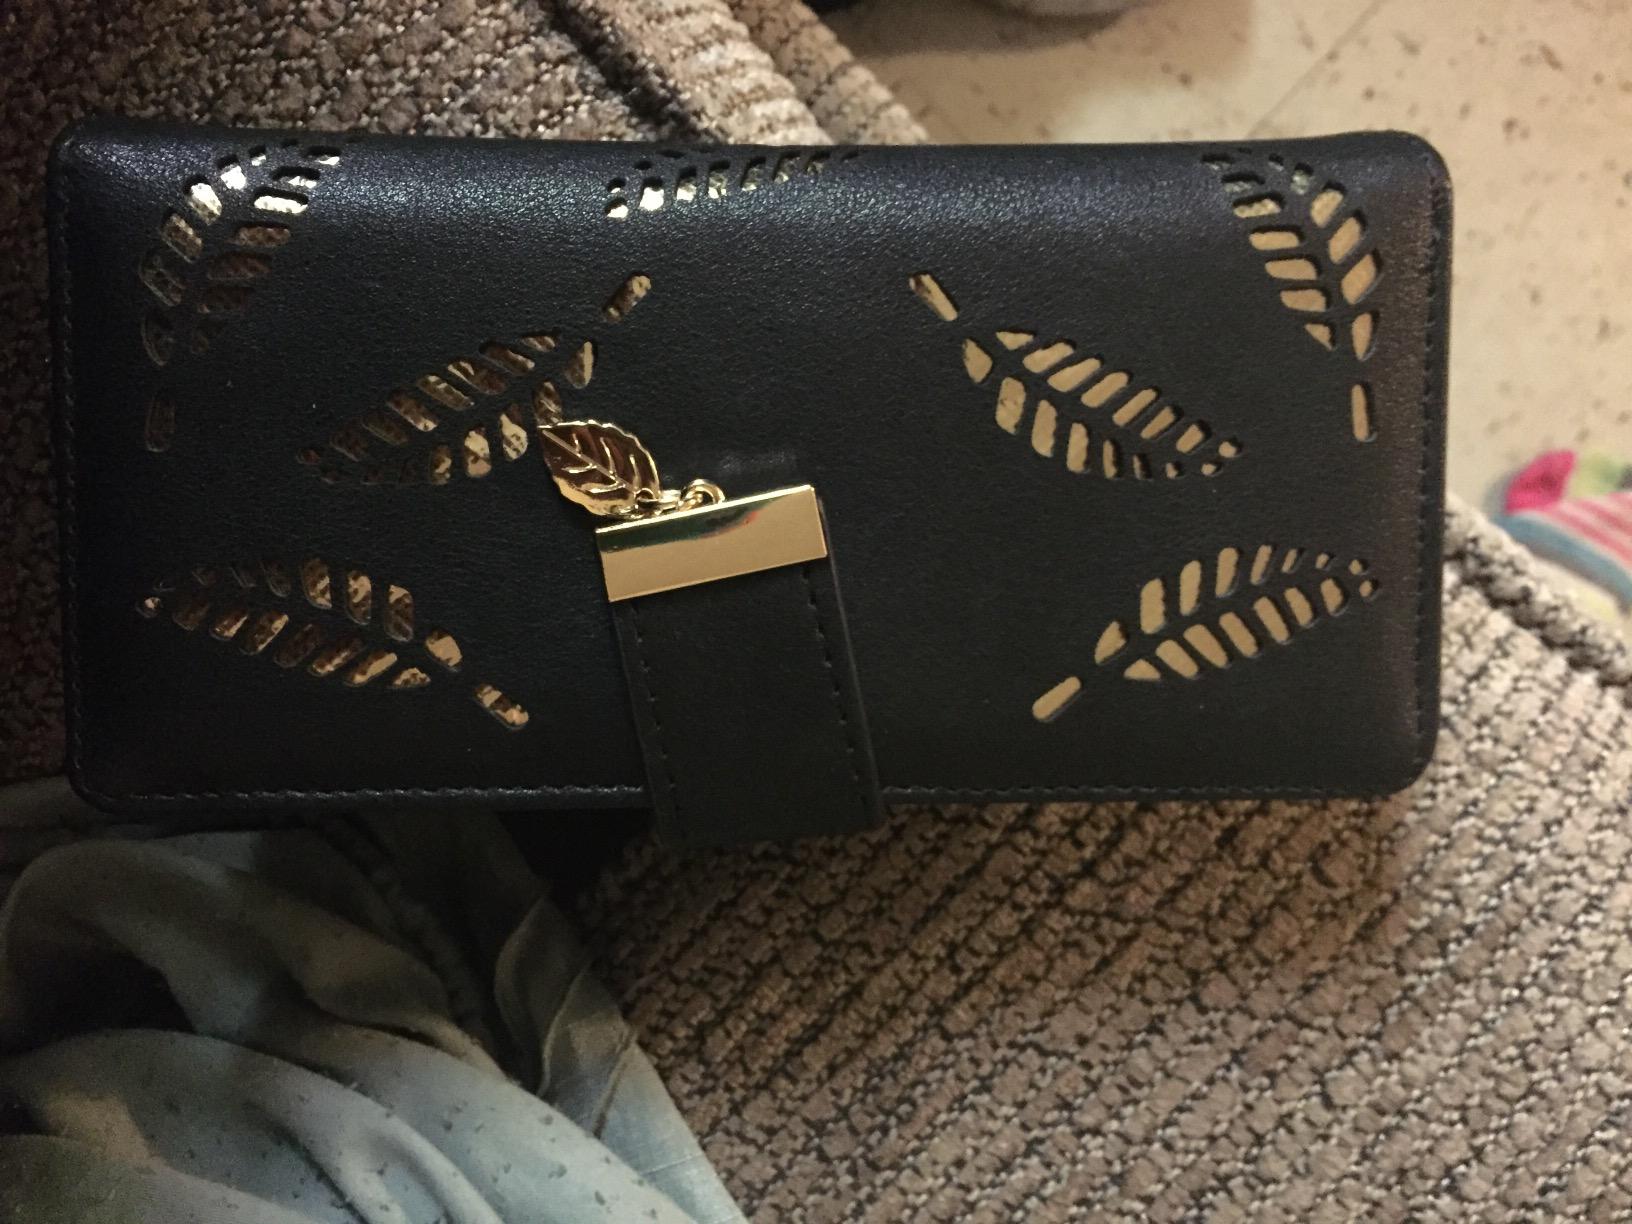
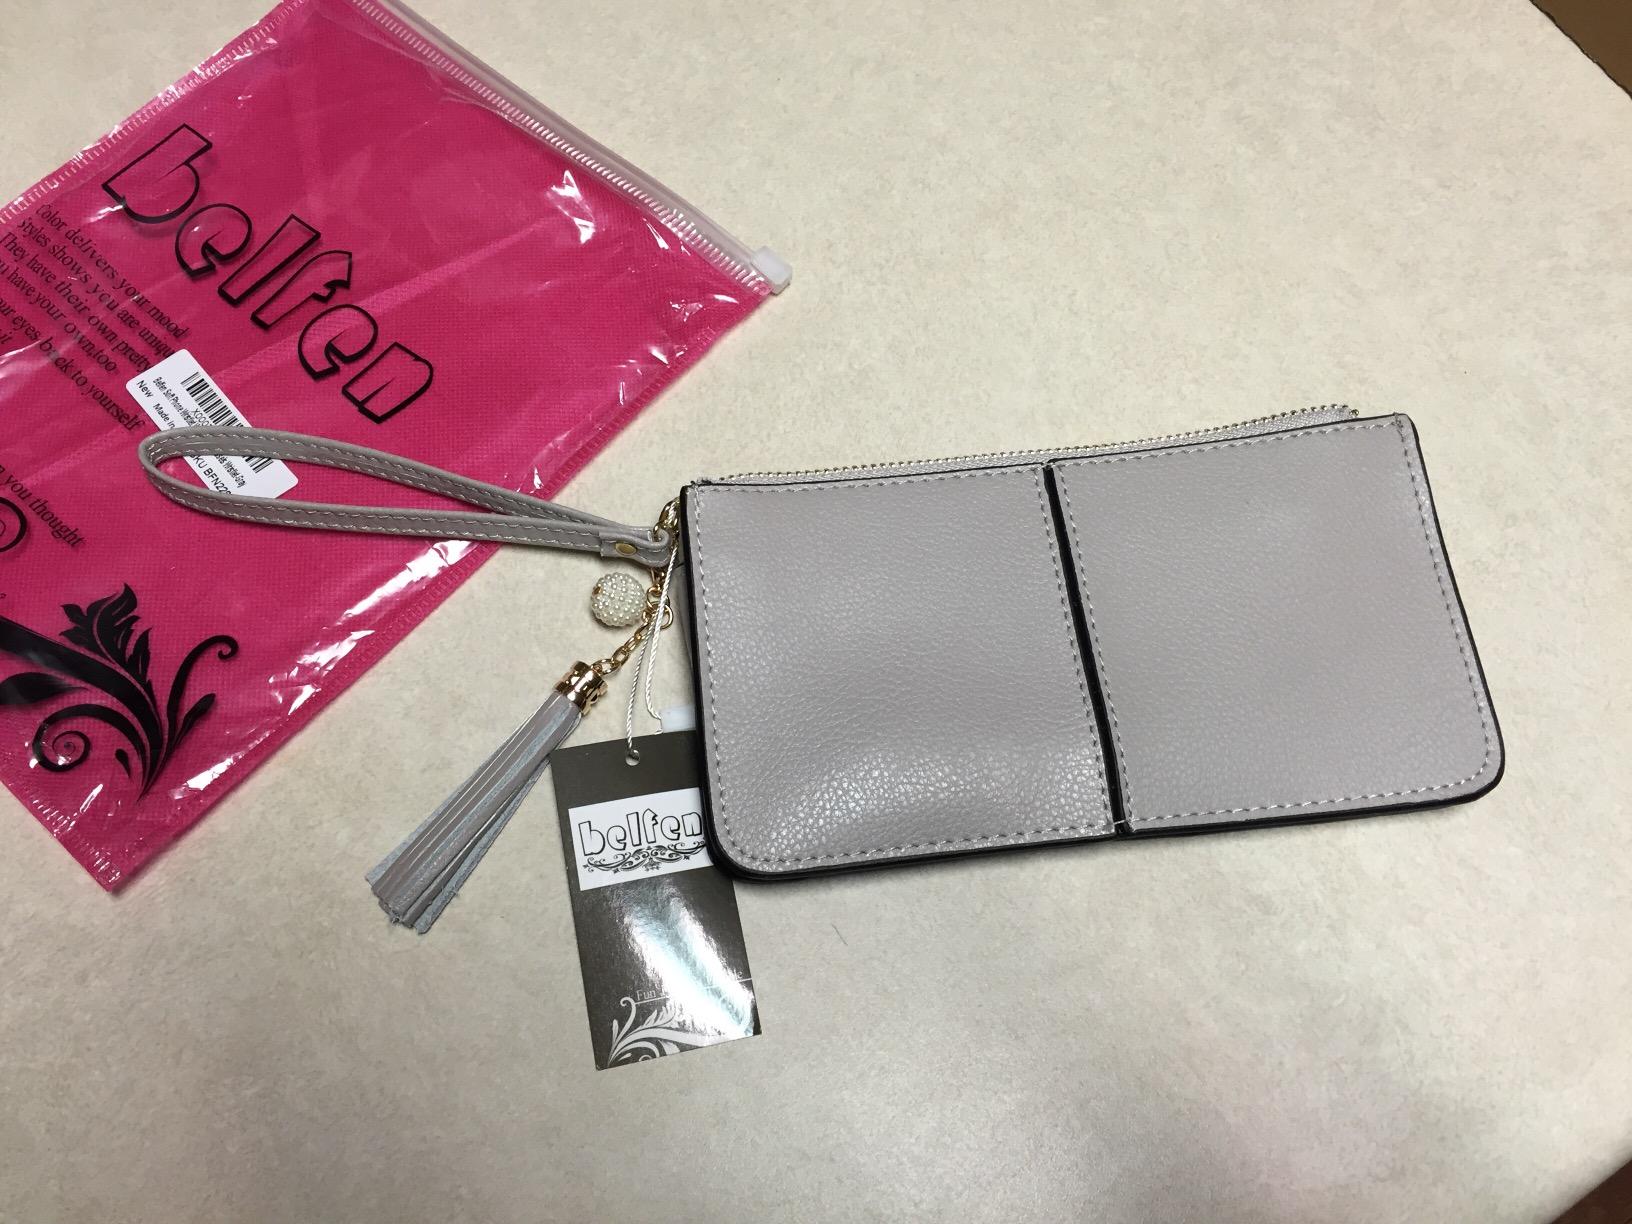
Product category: accessories_wallet
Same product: no